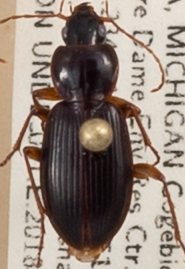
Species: Synuchus impunctatus
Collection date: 2018-07-25
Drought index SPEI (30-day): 0.458
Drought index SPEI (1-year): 0.866
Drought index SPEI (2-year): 2.09